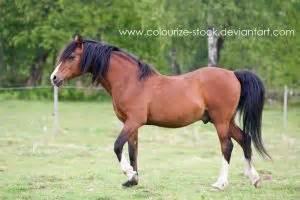
horse